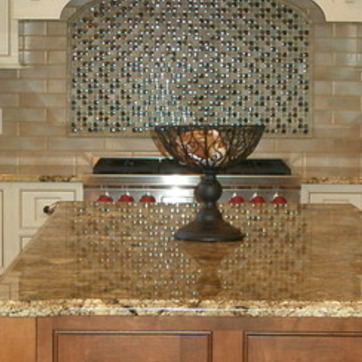
Material: metal